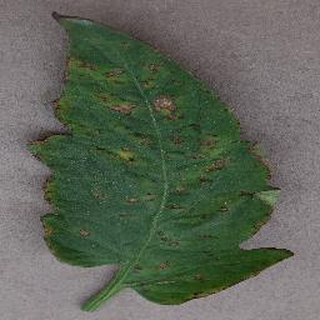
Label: tomato_bacterial_spot